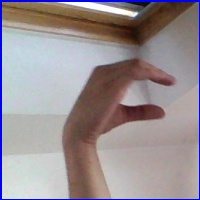
Letra: C